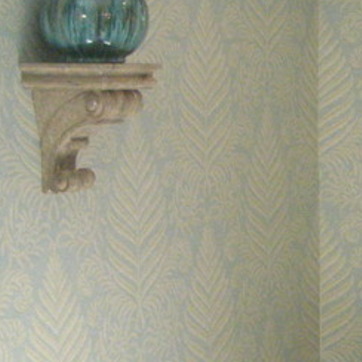
Material: wallpaper